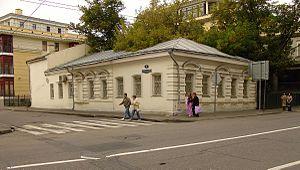
La rue Bolchaïa Ordynka est une rue du centre historique de Moscou.